Barbara Cabrita

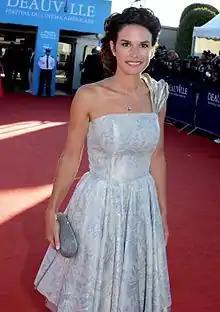
Cabrita at the 2013 Deauville American Film Festival

Barbara Cabrita (born 9 May 1982) is a French-Portuguese actress, born in Trappes in the department of Yvelines.